Swallow Boathouse

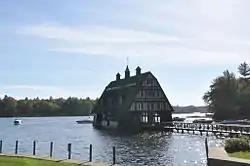

The "Swallow" Boathouse is a historic boathouse on Lake Winnipesaukee in central New Hampshire, United States. It is located in a cove on the west side of Moultonborough Neck, in the town of Moultonborough. Built in 1908-10, it is one of the state's most architecturally elaborate boathouses, exhibiting elements of the Tudor Revival and Shingle style. Now used exclusively by the association owners, it was listed on the National Register of Historic Places in 1980.